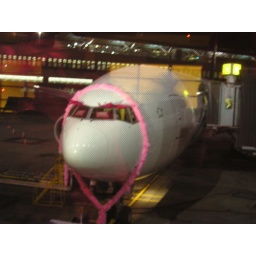
Even the plane got in the pink flight spirit with a feather boa and false eyelashes.